Jacques-Désiré Laval

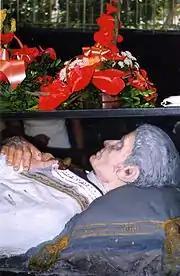
Laval's tomb

The cause for beatification commenced in both Évreux and Port Louis on a diocesan level before theologians investigated and approved his spiritual writings on 9 August 1916. The formal introduction to the cause came on 26 June 1918 under Pope Benedict XV and he was titled as a Servant of God. The second diocesan process was later conducted and these two processes received validation in Rome from the Congregation for Rites on 5 June 1936 upon their completion. Officials from the C.O.R. approved the documents related to the cause on 15 October 1957 before the Congregation for the Causes of Saints and their consultants approved it later on 17 November 1970. The C.C.S. then granted their approval on 21 December 1971 before having to bring it to the pope for final confirmation. That confirmation from Pope Paul VI on 22 June 1972 allowed for Laval to be titled as Venerable, acknowledging that Laval led a life of heroic virtue.